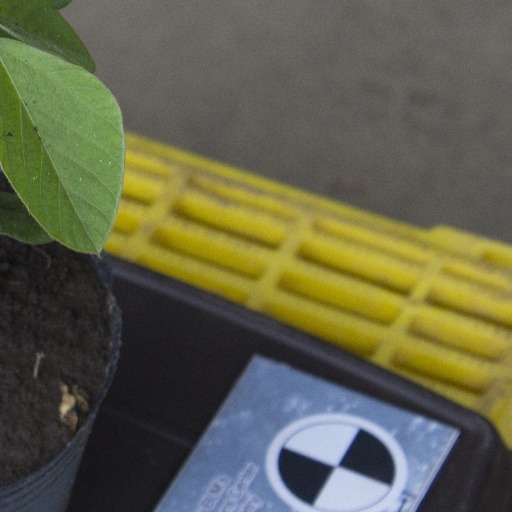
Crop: soybean